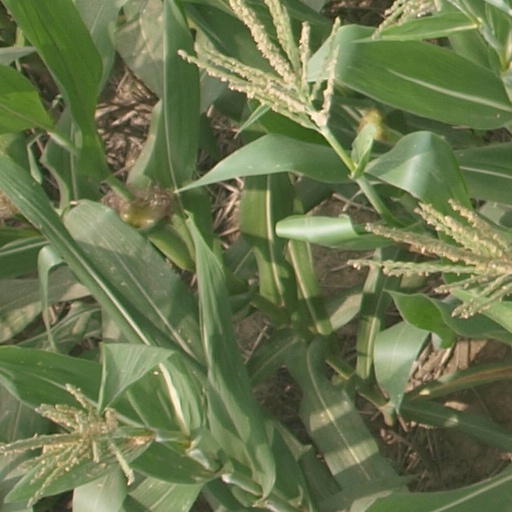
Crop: maize; corn